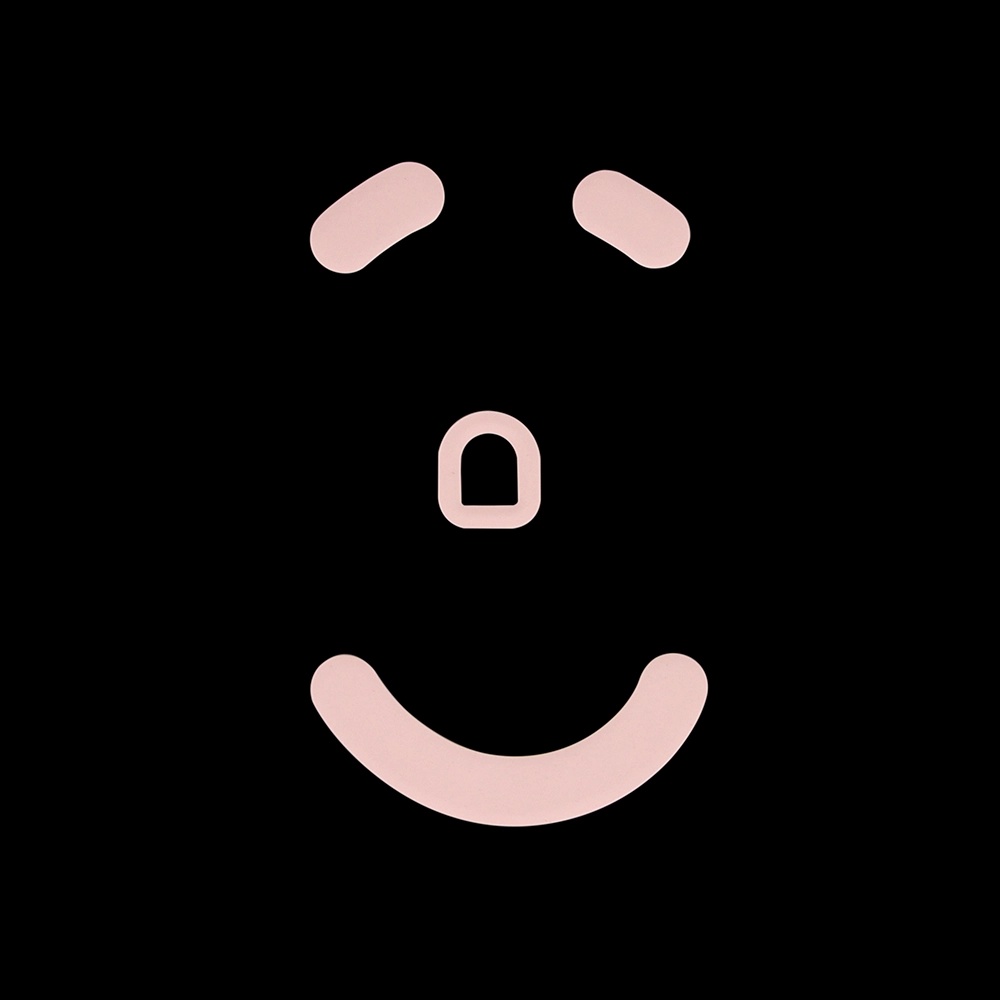
YanZi Q PTFE Skates - DeathAdder V3 Pro
Brand: EspTiger
YanZi Q Specially adjusted colorful high-purity PTFE material, with a smooth and flat surface. And the YanZi Q series has added a soundproofing and shock-absorbing layer. Silent cushioning foam layer, integrated molding Reduces the collision sound produced by pulling the mouse for users of hard mouse pads (glass, resin, metal). Decreases the permeability of the mouse and hard pad, increasing comfort. Slightly increases the resistance for cloth pad users, improving control. 2.5D curved edge The 2.5D edge treatment protects the surface of the mouse pad from wearing out the fur and texture, while enhancing smoothness and reducing wear on the mouse pad. Anti-collapse filling The anti-collapse filling design provides better support. 3M adhesive The 3M adhesive ensures that the product does not detach or shift.
Category: Electronics > Electronics Accessories > Computer Components > Input Device Accessories > Mice & Trackball Accessories > Mouse Skates